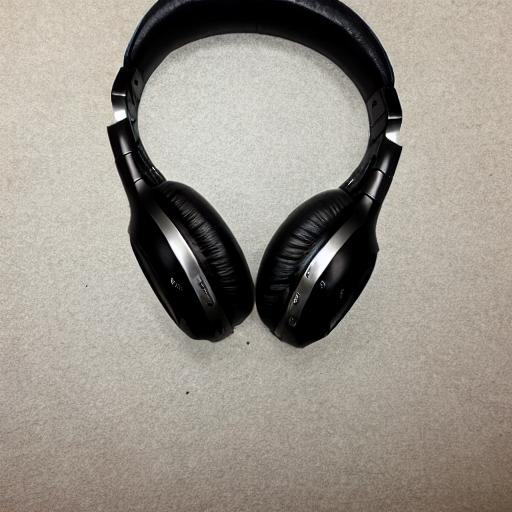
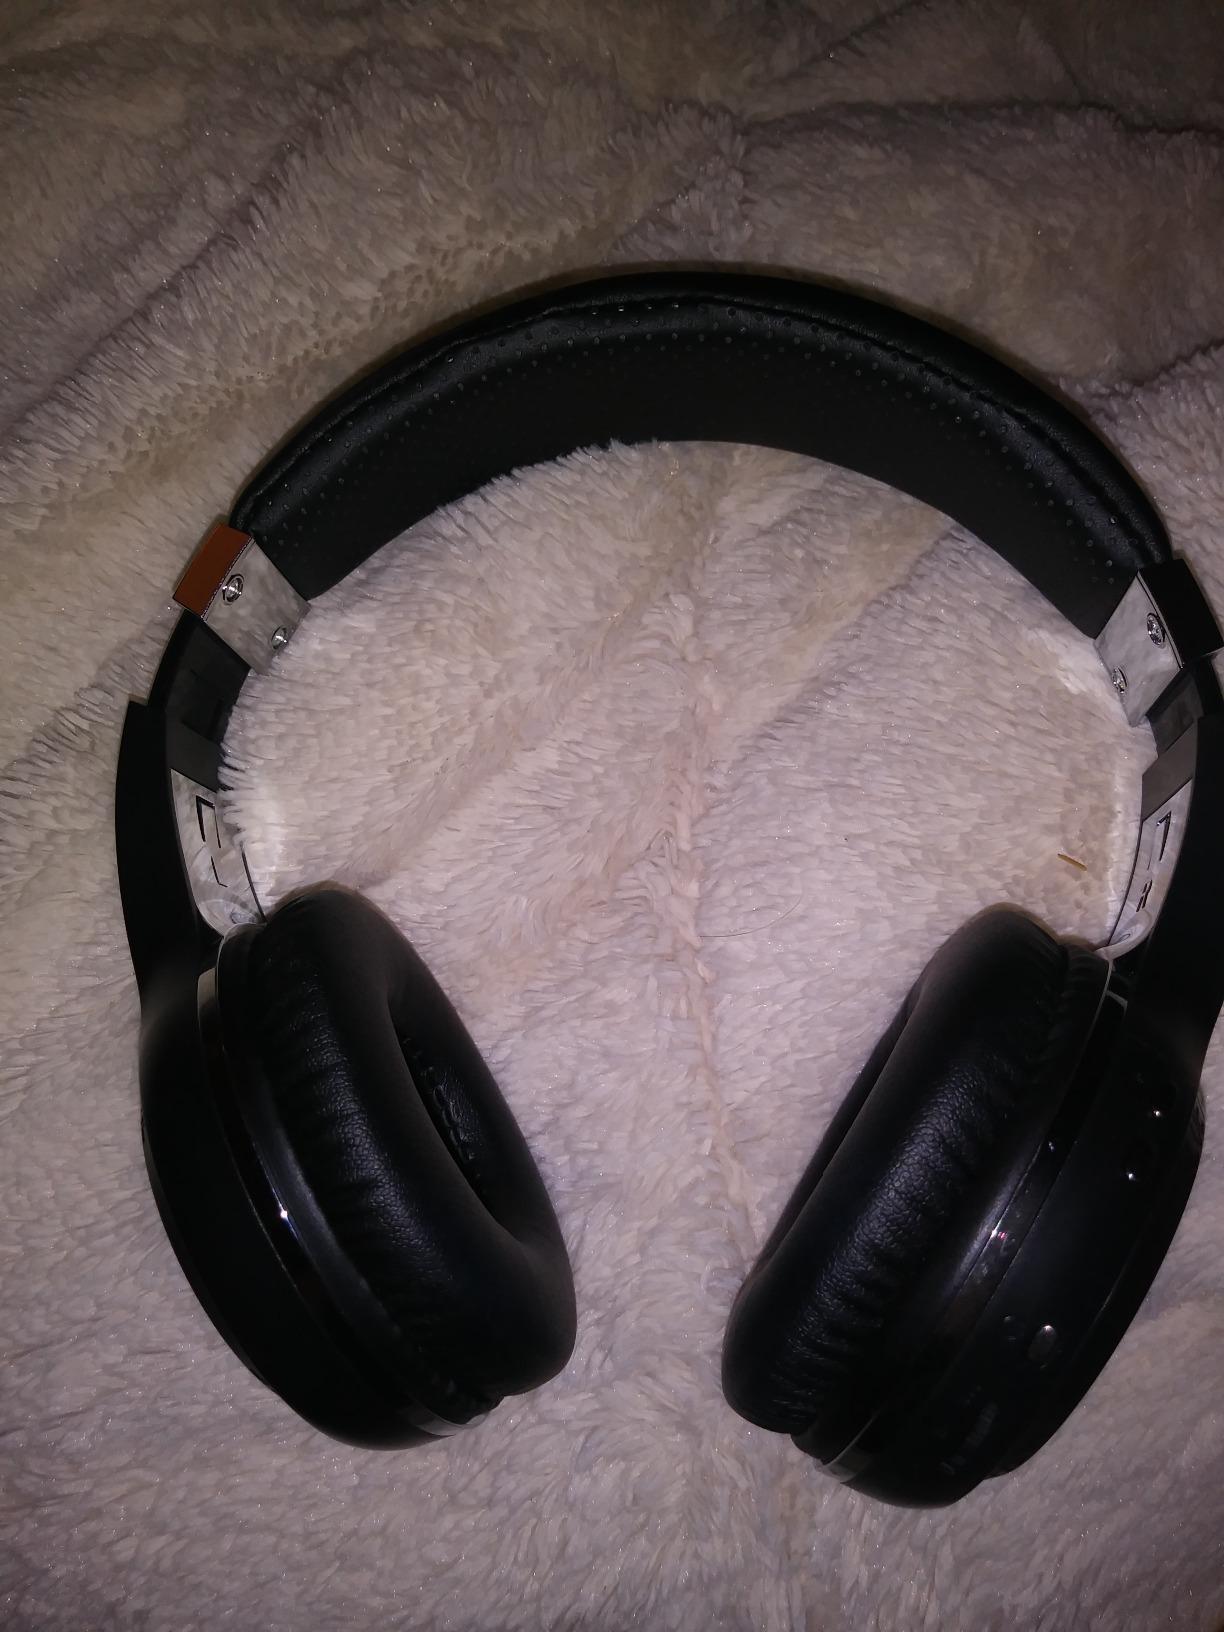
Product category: headphones
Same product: no